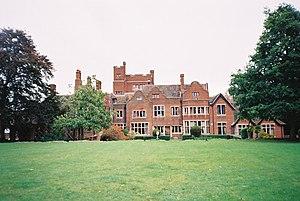
Newbold College est un centre universitaire de l'Église adventiste du septième jour situé à Binfield, un village près de Bracknell dans le comté de Berkshire en Angleterre.